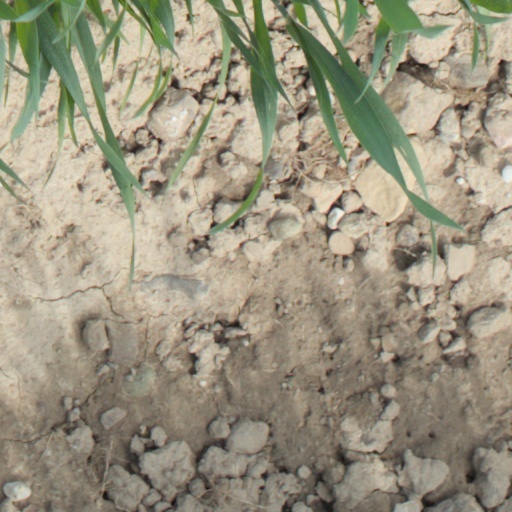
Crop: wheat